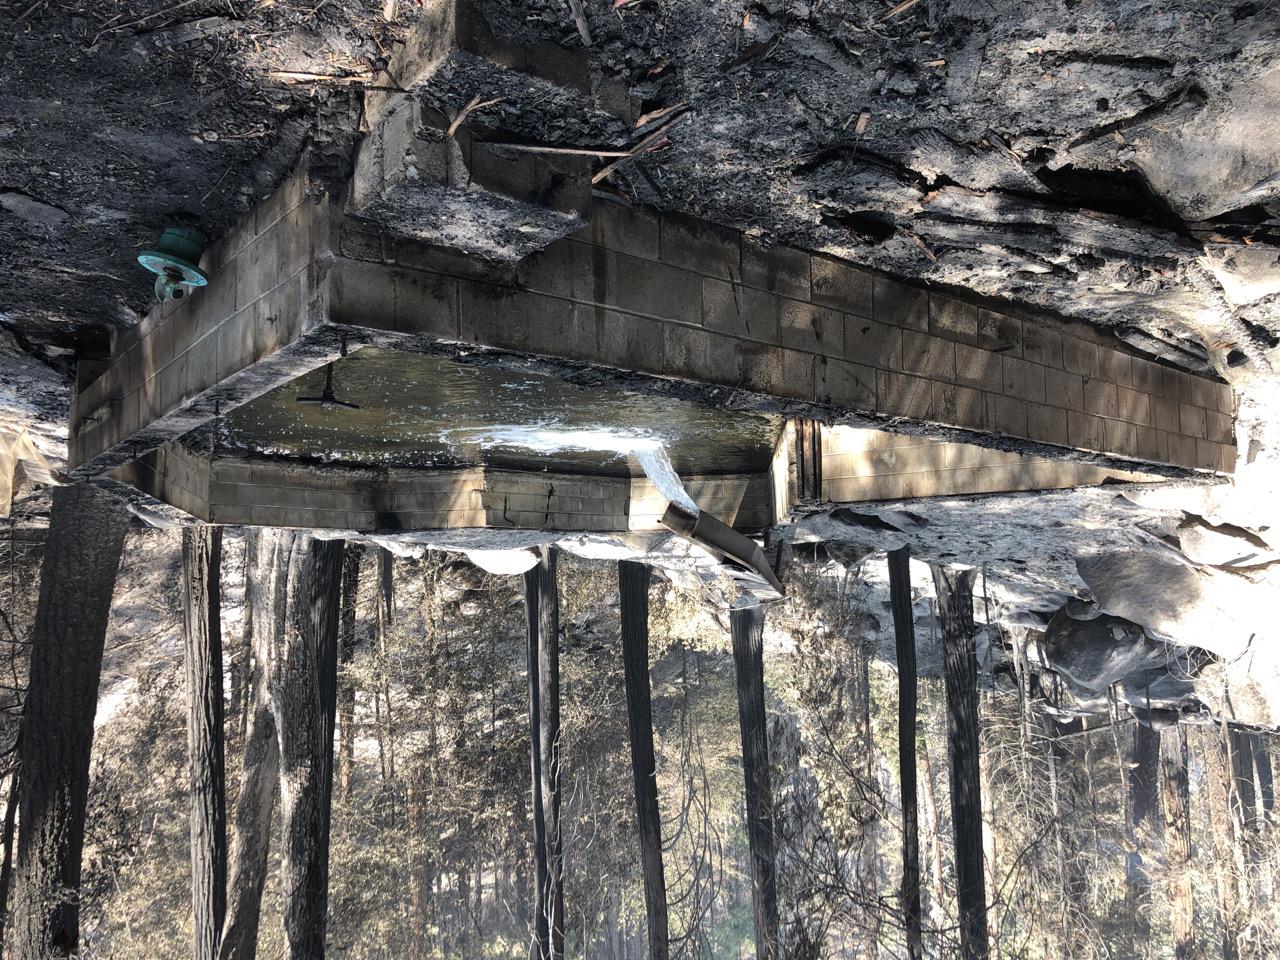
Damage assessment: destroyed